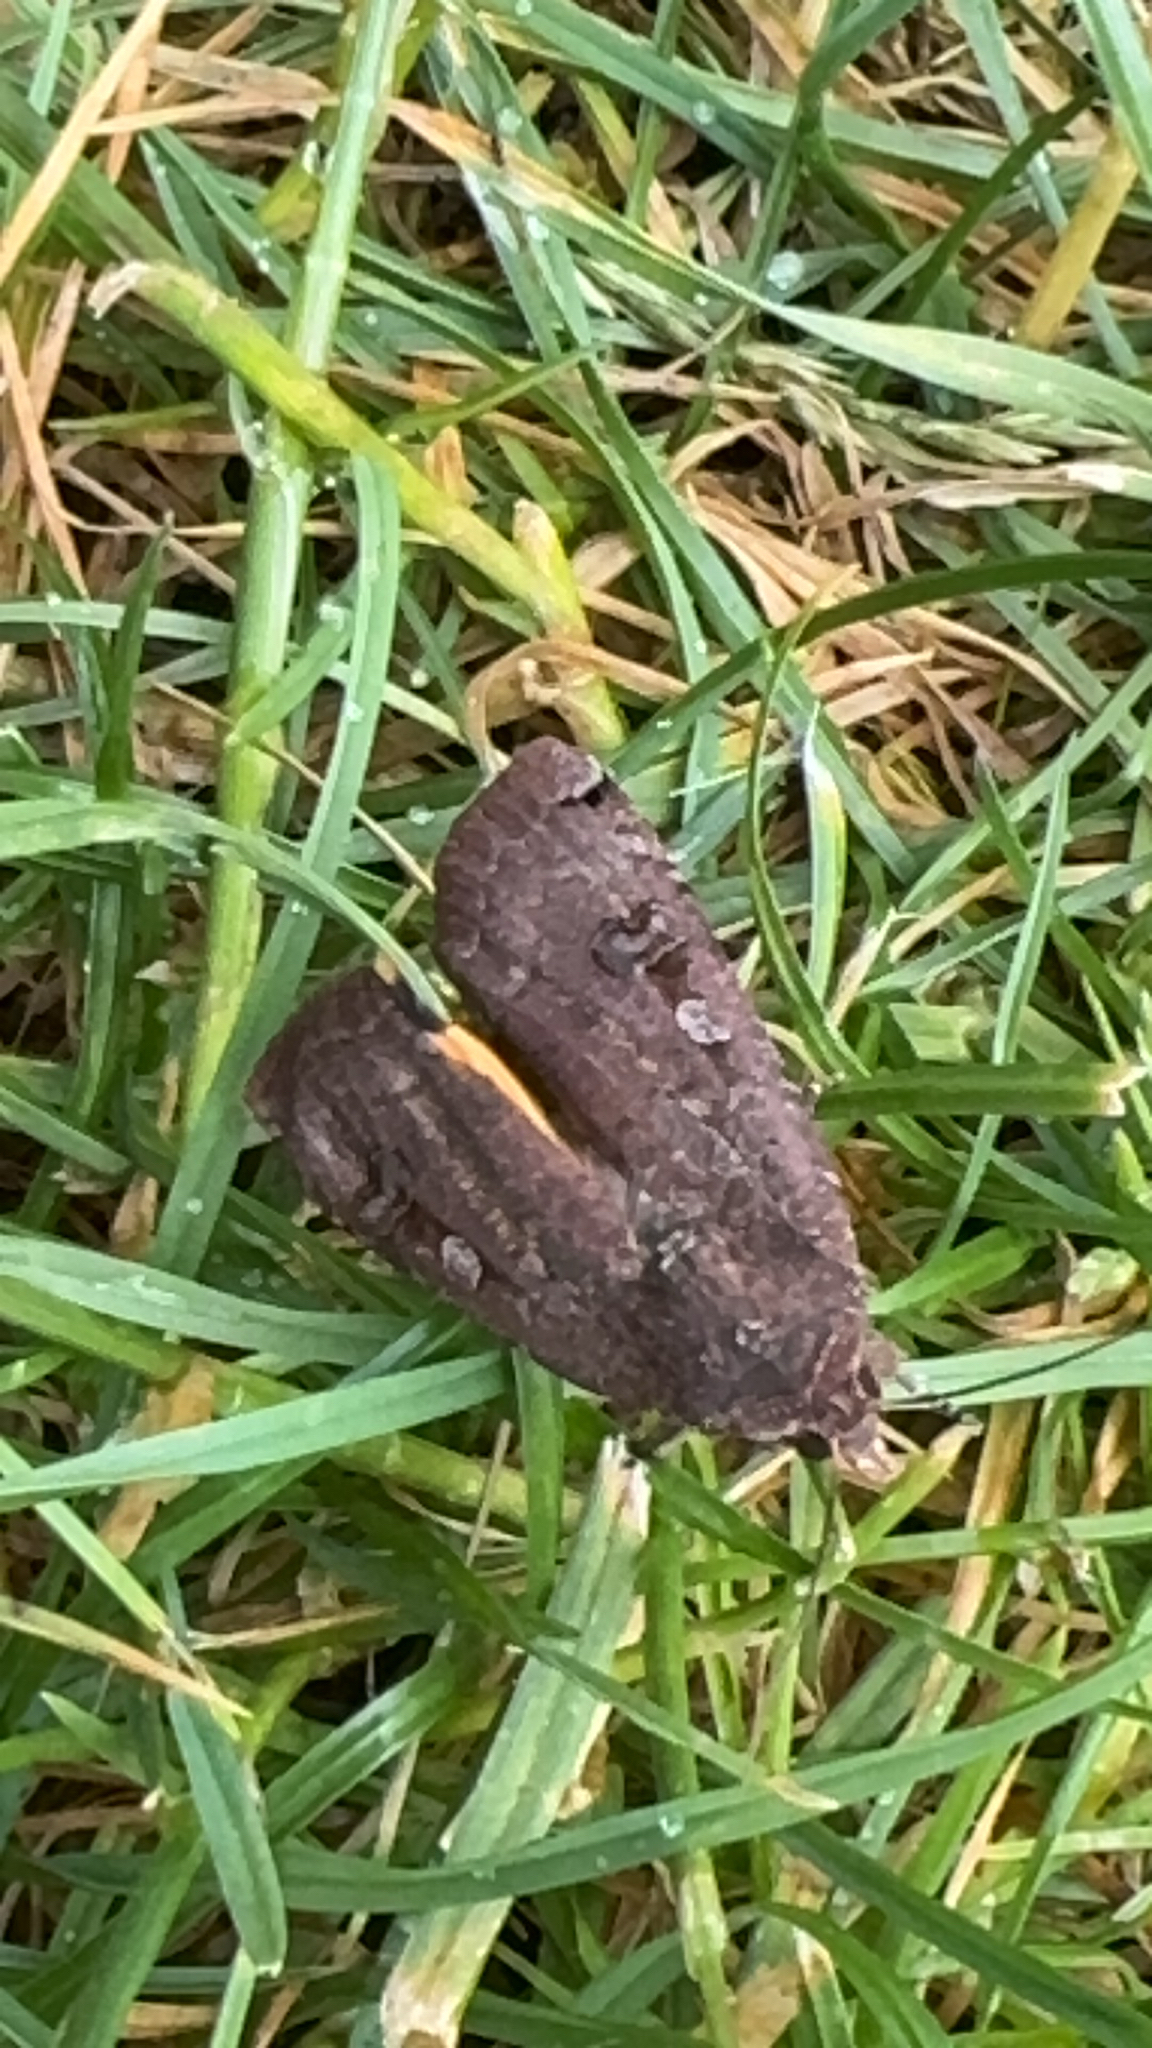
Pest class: cutworms